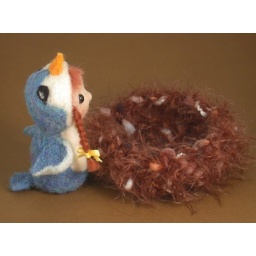
Needle felted girl in blue bird costume